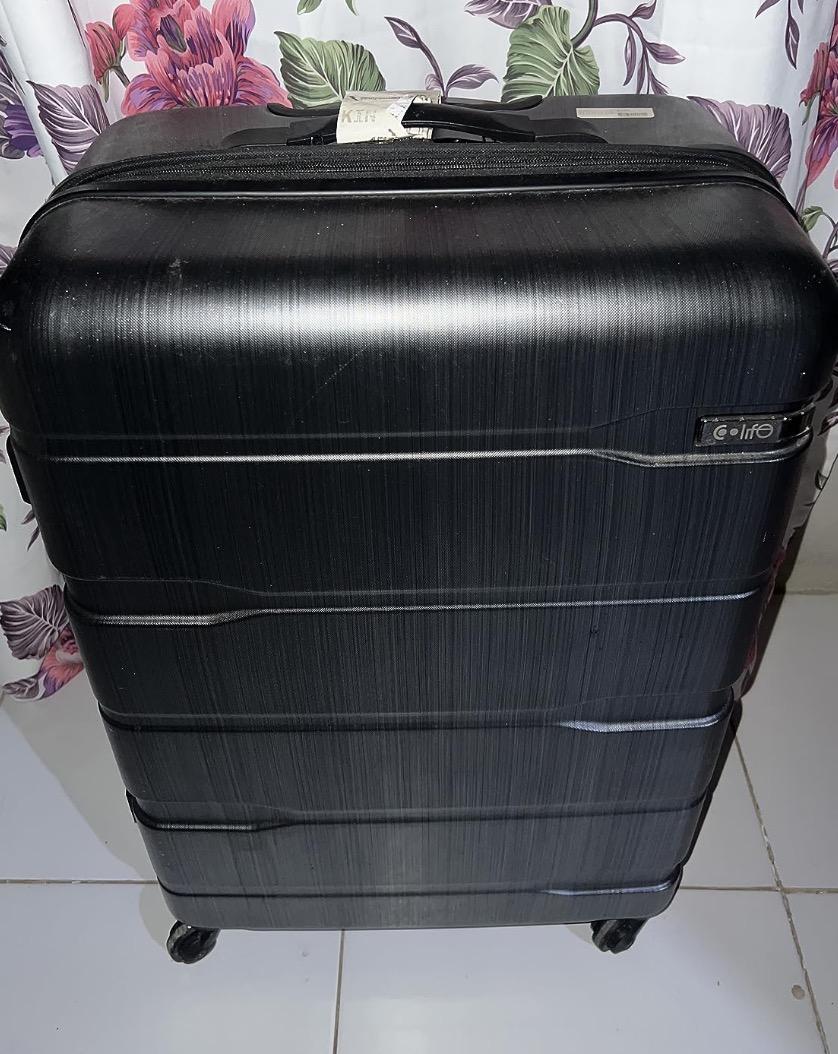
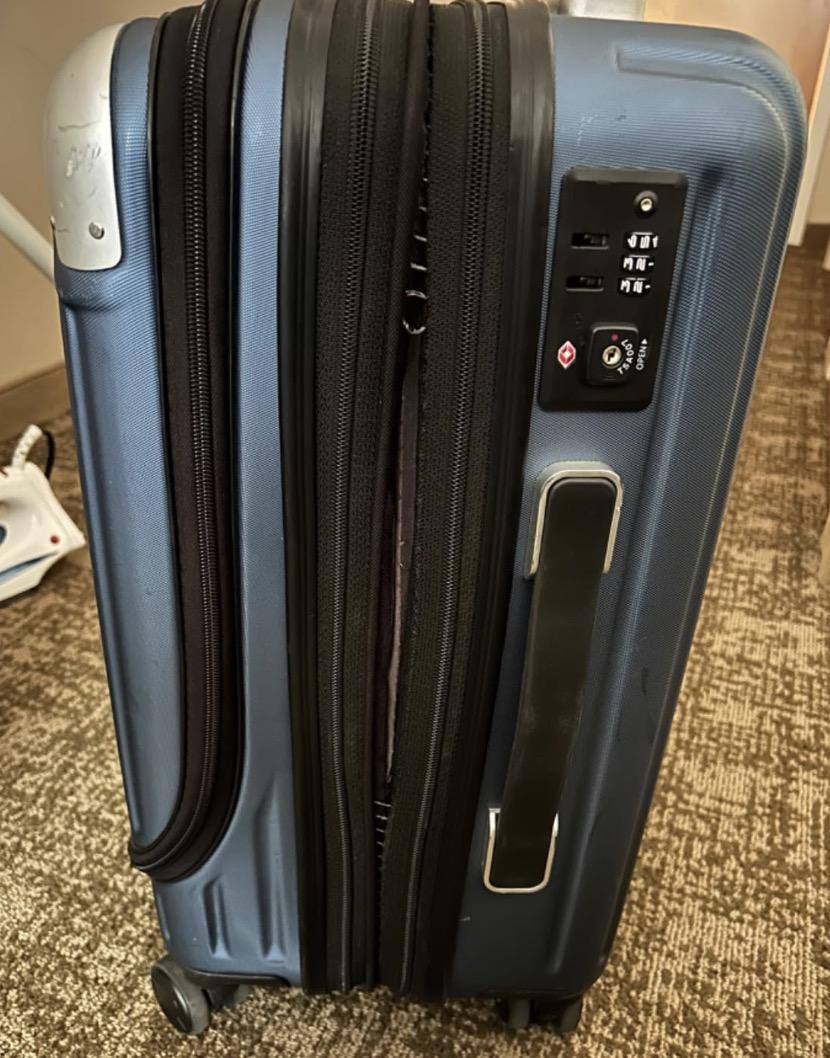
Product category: items_tea
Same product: no